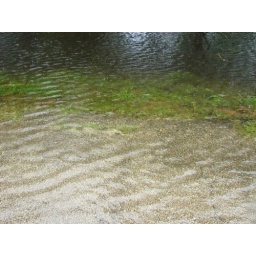
water flowing over the road